Kingdom Under Fire: The Crusaders

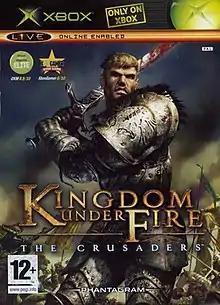
Cover art used in the Western world

Kingdom Under Fire: The Crusaders is a tactical wargame developed by the Korean studio Phantagram for the Xbox. It is the sequel to the 2001 game "", and continues its storyline. "Kingdom Under Fire: The Crusaders" combines third-person action and role-playing elements in its gameplay, which differs from its predecessor.